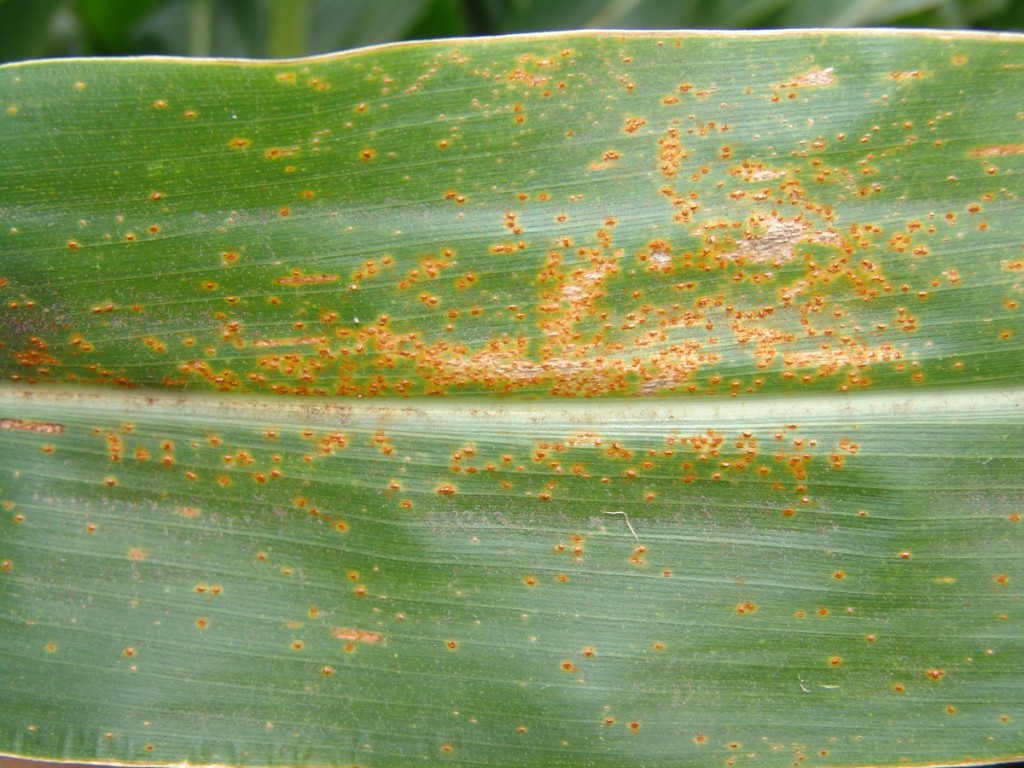
Plant: Corn
Disease: corn rust